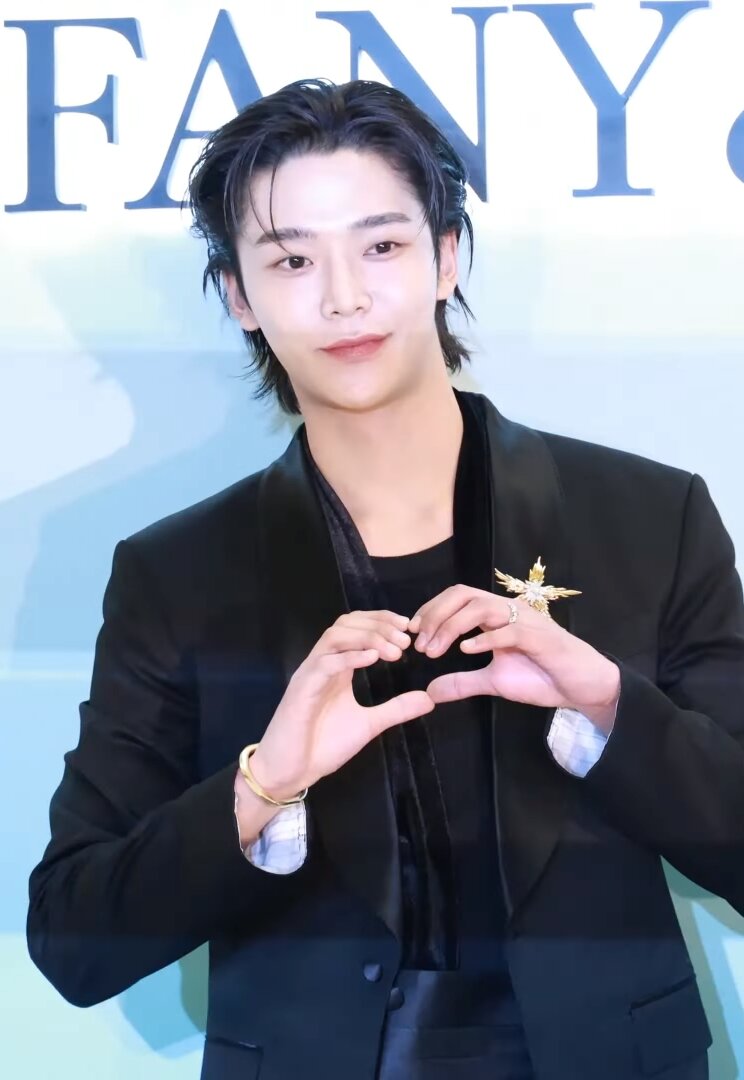
โรอุน

| name = โรอุน 로운
| image = 231214 Rowoon.jpg
| caption = โรอุนในนิตยสาร W Korea
| native_name = คิมซอกอู (김석우)
| birth_place = โซล, เกาหลีใต้
| nationality = เกาหลี
| occupation = นักร้อง, นักแสดง
| height = 190ชม.
| yearsactive = 2016–ปัจจุบัน
| agent = FNC Entertainment
คิม ซอก-อู (; เกิด 7 สิงหาคม พ.ศ. 2539) หรือที่รู้จักกันดีในชื่อ โรอุน นักแสดง นายแบบชาวเกาหลีใต้ และเป็นนักร้องอดีตสมาชิกของวง เอสเอฟไนน์ บอยแบนด์เคป็อป. เขารับบทนำเป็นครั้งแรกในละครโทรทัศน์เรื่อง "Extraordinary You|เอ็กซ์ตราออดินารียู" ทางช่อง MBC ปี ค.ศ. 2019
== อาชีพ ==
=== 2015–2016: เดบิวต์วง SF9 ===
ในปี 2015 โรอุนได้เป็นส่วนหนึ่งของทีมพรีเดบิวต์ของค่าย FNC Entertainment โดยมีชื่อกลุ่มว่า Neoz School
ในเดือนพฤษภาคม 2016 โรอุนได้เข้าร่วมทีม NEOZ Dance เพื่อแข่งขันในรายการ D.O.B.(Dance or Band) ของ FNC Entertainment เป็นรายการแข่งขันเพื่อเดบิวต์ระหว่างทีมเต้น(NEOZ Dance) และ ทีมวงดนตรี(NEOZ Band). NEOZ Dance ชนะการแข่งขันด้วยคะแนนโหวต 51% และได้เดบิวต์เป็นวง SF9 ในเดือนตุลาคม 2016 มีซิงเกิลแรกคือ "Fanfare".
=== 2017-ปัจจุบัน: ผลงานเดี่ยว และ ชื่อเสียงที่เพิ่มขึ้น ===
ระหว่างที่โรอุนทำงานในฐานะไอดอลวง เอสเอฟไนน์|SF9 โรอุนก็ได้เริ่มงานแสดงไปด้วย โดยในปี 2017 โรอุนได้เริ่มงานแสดงครั้งแรกจากบทสมทบเล็กๆในเรื่อง School 2017 จากช่อง KBS2.
ในปี 2018 โรอุนได้รับซีรีส์ 2เรื่อง เรื่องแรกรับบทเป็นน้องชายของนางเอกใน "About Time (TV series)|About Time ช่อง TVN (South Korean TV channel)|tvN และ "Where Stars Land จากช่อง Seoul Broadcasting System|SBS.
ในปี 2019 โรอุนได้รับบทนำครั้งแรกในเรื่อง Extraordinary You ทางช่อง Munhwa Broadcasting Corporation|MBC จากบทฮารุในเรื่อนี้ ทำให้ชื่อเสียงของโรอุนโด่งดังขึ้นอย่างมาก และได้รับรางวัลนักแสดงหน้าใหม่ยอดเยี่ยม จาก 2019 MBC Drama Awards|MBC Drama Awards อีกด้วย
ในเดือน กันยายน 2023 ค่าย FNC ได้ประกาศว่าโรอุนจะหยุดทำกิจกรรมในฐานะสมาชิกวง SF9 แล้วโฟกัสในงานแสดง โดยที่ยังอยู่ในต้นสังกัดเดิม
== ผลงาน ==
===ผลงานเพลง===
| class="wikitable plainrowheaders" style="text-align:center;"
!ชื่อเพลง
!ปี
!อัลบั้ม
! scope="col" class="unsortable" |
|-
! scope=row | "No Goodbye In Love" (안녕)
|2021
|"The King's Affection#Original soundtracks|The King's Affection OST Part 7"
|
|-
|
=== ภาพยนตร์ ===
| class="wikitable sortable plainrowheaders"
|-
! scope="col" | ปี
! scope="col" | เรื่อง
! scope="col" | บทบาท
! scope="col" | หมายเหตุ
! scope="col" class="unsortable" |
|-
! scope="row" |2020
| "Trolls World Tour|โทรลสืเวิร์ลทัวร์"
| แบรนช์
| พากย์เสียงสำหรับเวอร์ชันภาษาเกาหลี
|
|
===ละครโทรทัศน์===
| class="wikitable sortable plainrowheaders"
|-
! scope="col" | ปี
! scope="col" | ชื่อเรื่อง
! scope="col" | ช่อง
! scope="col" | บทบาท
! scope="col" | เพิ่มเติม
! scope="col" class="unsortable" |
|-
! scope="row" | 2016
| "Click Your Heart"
| MBC Every 1
| โรอุน
|
|
|-
! scope="row" | 2017
| "School 2017"
| KBS2
| คัง ฮยอนอิล / อิชชู่
|
|
|-
! scope="row" rowspan=3|2018
| "Modulove"
| rowspan=2|TVN (South Korean TV channel)|tvN
|
| รับเชิญ (ตอนที่ 8)
|
|-
| "About Time (TV series)|About Time"
| ชเว วีจิน
|
|
|-
| "Where Stars Land"
| Seoul Broadcasting System|SBS
| โก อึนซอบ
|
|
|-
! scope="row" | 2019
| "Extraordinary You"
| rowspan=2| Munhwa Broadcasting Corporation|MBC
| ฮารุ
|
|-
! scope="row" rowspan=2|2020
| "Find Me in Your Memory"
| จู ยอมิน
| รับเชิญ (ตอนที่ 1)
|
|-
| "Was It Love? "
|rowspan=2| JTBC
| โรอุน
| รับเชิญกับวง SF9 (band)|SF9
|
|-
! scope="row" rowspan=2|2021
| "She Would Never Know"
| แซ ฮยอนซึง
|
|
|-
| "The King's Affection"
| KBS2
| จอง จีอุน
|
|
|-
! scope="row" | 2022
| "Tomorrow (South Korean TV series)|Tomorrow"
| Munhwa Broadcasting Corporation|MBC
| ชเว จุนอุง
|
|
|-
! scope="row" rowspan=3|2023
| "Destined With You"
| JTBC
| จาง ชินยู
|
|
|-
| "A Time Called You"
| Netflix
| แทฮา
| รับเชิญ (ตอนที่ 8)
|
|-
| "The Matchmakers (TV series)|The Matchmakers"
| KBS2
| ชิม จองอู
|
|
|
===รายการทางโทรทัศน์===
|class="wikitable sortable plainrowheaders"
! scope="col" | ปี
! scope="col" | ชื่อรายการ
! scope="col" | ช่อง
! scope="col" | บทบาท
! scope="col" | เพิ่มเติม
! scope="col" class="unsortable" |
|-
! scope="row"|2013–2014
|"Cheongdam-dong 111"
|TVN (South Korean TV channel)|tvN
| เด็กฝึก
|
|
|-
! scope="row" rowspan=3| 2016
| "d.o.b: Dance or Band"
| Mnet (TV channel)|Mnet
|
|
|
|-
| "Lipstick Prince"
| OnStyle
|
|
|
|-
| "Video Star"
| MBC Every 1
|
|ตอนที่ 22
|
|-
! rowspan="11" scope="row" | 2017
| "Hyoyeon's 10 Million Likes"
| OnStyle
| แขกรับเชิญ
|ตอนที่ 6
|
|-
| "Lipstick Prince" SS2
|OnStyle
|
|
|
|-
|The Show
|SBS
|พิธีกรรับเชิญ
|
|
|-
|Empty The Convenience Store
|TVN
|แขกรับเชิญ
|ตอนที่6
|
|-
|Baek Jong-won's Top 3 Chef King
|SBS
|แขกรับเชิญ
|ตอนที่84
|
|-
|Guesthouse Daughters
|KBS2
|แขกรับเชิญ
|ตอนที่12
|
|-
|Weekly IDOL
|MBC
|แขกรับเชิญ
|ตอนที่ 302
|
|-
|I Can See Your Voice
|Mnet
|แขกรับเชิญ
|ตอนที่ 15
|
|-
|Inkigayo
|SBS
|พิธีกรรับเชิญ
|ตอนที่ 917
|
|-
|I came alone
|KBS
|แขกรับเชิญ
|ตอนที่ 15
|
|-
|"King of Mask Singer"
| MBC
|กรรมการรับเชิญ
|ตอนที่ 131-132
|
|-
! rowspan="10" scope="row" | 2018
| "Law of the Jungle (TV series)|Law of the Jungle in Patagonia"
|Seoul Broadcasting System|SBS
| รับเชิญ
| ตอนที่ 305–310
|
|-
|M Countdown
|Mnet
|พิธีกรรับเชิญ
|ตอนที่ 561
|
|-
|MEET&GREET
|M Wave
|แขกรับเชิญ
|
|
|-
|My Box
|OnStyle
|แขกรับเชิญ
|
|
|-
|Idol master
|KBS
|แขกรับเชิญ
|
|
|-
|Sun Cafe/ Cafe Amor
| TVN (South Korean TV channel)|tvN
|พิธีกร
|
|
|-
|"King of Mask Singer"
|Munhwa Broadcasting Corporation|MBC
|ผู้เข้าแข่งขัน
|ตอนที่ 163
|
|-
|Hello Counselor
|KBS
|แขกรับเชิญ
|ตอนที่ 374
|
|-
|"King of Mask Singer"
|MBC
|กรรมการรับเชิญ
|ตอนที่ 167-168
|
|-
|Weekend Playlist
|TvN
|แขกรับเชิญ
|ตอนที่ 11-13
|
|-
! rowspan="16" scope="row" | 2019
|กีฬาสีไอดอล
|MBC
|ผู้เข้าแข่งขัน
|05-06/02
|
|-
|Battle Trip
|KBS2
|แขกรับเชิญ
|ตอนที่ 127-130
|
|-
|Hello Counselor
|KBS2
|แขกรับเชิญ
|
|
|-
|South Korean Foreigners
|MBC
|แขกรับเชิญ
|ตอนที่ 19
|
|-
|Amazing Saturday
|TvN
|แขกรับเชิญ
|ตอนที่ 47
|
|-
|Immortal Songs 2
|KBS2
|แขกรับเชิญ
|ตอนที่ 374
|
|-
|"King of Mask Singer"
|MBC
|กรรมการรับเชิญ
|ตอนที่ 167-168
|
|-
|Idol Room
|JTBC
|แขกรับเชิญ
|ตอนที่ 40
|
|-
|Running Man
|SBS
|
|ออกนิดนึง
|
|-
|The hungry
|MBC
|แขกรับเชิญ
|ตอนที่ 14-15
|
|-
|Weekly idol
|MBC
|แขกรับเชิญ
|ตอนที่ 398
|
|-
|I'm Celuv
|Celuv TV
|แขกรับเชิญ
|
|
|-
|Happy together
|KBS
|พิธีกรรับเชิญ
|ตอนที่ 28
|
|-
|Boss in the Mirror
|KBS
|พิธีกรรับเชิญ
|ตอนที่ 12
|
|-
|กีฬาสีไอดอล
|MBC
|ผู้เข้าแข่งขัน
|
|
|-
|MBC Drama Award 2019
|MBC
|
|
|
|-
! rowspan="16" scope="row" | 2020
|Battle Trip
|KBS
|แขกรับเชิญ
|ตอนที่ 171
|
|-
|Knowing bros
|JTBC
|แขกรับเชิญ
|ตอนที่ 212
|
|-
|Idol Room
|JTBC
|แขกรับเชิญ
|ตอนที่ 82
|
|-
|Happy Together
|KBS2
|แขกรับเชิญ
|ตอนที่ 622
|
|-
|Oh My Partner
|MBC
|
|ตอนที่ 1
|
|-
|Amazing Saturday
|TvN
|แขกรับเชิญ
|ตอนที่ 91
|
|-
|กีฬาสีไอดอล 2020
|MBC
|ผู้เข้าแข่งขัน
|
|
|-
|Problem Child in House
|KBS
|แขกรับเชิญ
|ตอนที่ 62
|
|-
|M Countdown
|Mnet
|พิธีกรรับเชิญ
|ตอนที่ 650
|
|-
|Sugarman3
|JTBC
|แขกรับเชิญ
|ตอนที่ 10
|
|-
|Let's Eat Dinner Together
|JTBC
|แขกรับเชิญ
|ตอนที่ 164
|
|-
|Running Man
|SBS
|แขกรับเชิญ
|ตอนที่ 499
|
|-
|Cross the line
|MBC
|แขกรับเชิญ
|ตอนที่ 35-37
|
|-
|Idol Cafe
|Seezn
|แขกรับเชิญ
|
|
|-
|Idol League
|Statv
|แขกรับเชิญ
|
|
|-
|MBC Drama Award 2020
|MBC
|ผู้ประกาศรางวัล
|
|
|-
! rowspan="6" scope="row" | 2021
|Busted Season 3
|Netflix
|แขกรับเชิญ
|ตอนที่ 4
|
|-
|"Kingdom: Legendary War"
|Mnet (TV channel)|Mnet
|ผู้เข้าแข่งขัน
|
|
|-
|Weekly Idol
|MBC
|แขกรับเชิญ
|ตอนที่ 520
|
|-
|"KBS Song Festival" 2021
|KBS2
|พิธีกร
|
|
|-
|MBC Drama Award 2021
|MBC
|ผู้ประกาศรางวัล
|
|
|-
|KBS Drama Award 2021
|KBS
|เข้าร่วมงาน
|
|
|-
! rowspan="3" scope="row" | 2022
|House On Wheels 4
|TVN
|สมาชิกหลัก
|
|
|-
|Music Bank World Tour in Chile
|KBS
|พิธีกร
|
|
|-
|The Idol Band: Boy’s Battle
|SBSM / TBS
|พิธีกร
|
|
|-
! rowspan="2" scope="row" | 2023
|Music Bank Global Festival
|KBS
|พิธีกร
|ที่เกาหลี และ ญี่ปุ่น
|
|-
|KBS Drama Awards 2023
|KBS
|พิธีกร
|
|
|
==รางวัลและการเข้าชิง==
| class="wikitable plainrowheaders sortable"
|-
! scope="col" | ปี
! scope="col" | รางวัล
! scope="col" | สาขา
! scope="col" | ผลงานเข้าชิง
! scope="col" | ผล
! scope="col" class="unsortable" |
|-
! scope="row" rowspan=1| 2018
| SBS Drama Awards
| Best New Actor
| Where Stars Land
|
| style="text-align:center" |
|-
! scope="row" rowspan=5| 2019
| Grimae Awards
| Best New Actor
| Extraordinary You
|
| style="text-align:center" |
|-
| Korea First Brand Awards
| Male Idol-Actor Award
| Rowoon
|
| style="text-align:center"|
|-
| rowspan="2"| MBC Drama Awards
| Best New Actor
| rowspan=1|"Extraordinary You"
|
| style="text-align:center"|
|-
| Best Couple Award
| "Extraordinary You"
|
|
|-
| Soompi Awards
| Best Idol Actor Award
| Where Stars Land
|
| style="text-align:center"|
|-
! scope="row" rowspan=2| 2020
| APAN Music Awards
| Entertainer of the Year – Male
| Rowoon
|
|
|-
| Brand of the Year Awards
| Male Actor Idol of the Year
| Rowoon
|
| style="text-align:center"|
|-
! scope="row" rowspan=5| 2021
| Brand Customer Loyalty Awards
| Best Male Acting Idol
| Rowoon
|
| style="text-align:center" |
|-
| Brand of the Year Awards
| Male Actor Idol of the Year
| Rowoon
|
| style="text-align:center" |
|-
| rowspan="3"| KBS Drama Awards
| Best New Actor
| rowspan="2" | "The King's Affection"
|
|style="text-align:center" |
|-
| Popularity Award, Actor
|
|
|-
| Best Couple Award
| Rowoon with Park Eun-bin"The King's Affection"
|
|
|-
! scope="row" rowspan=3| 2022
| rowspan="2"| APAN Star Awards
|Excellence Award, Actor in a Miniseries
| rowspan="2" | "The King's Affection"
|
|
|-
| Popularity Star Award, Actor
|
|
|-
| Brand Customer Loyalty Awards
| Best Male Acting Idol
| Rowoon
|
|
|-
! scope="row" rowspan=3| 2023
| rowspan="3"| KBS Drama Awards
| Popularity Award, Actor
| rowspan="3" | "The Matchmakers"
|
|
|-
| Best Couple Award
|
|
|-
| Top Excellence, Actor
|
|
|-
|
== อ้างอิง ==
==แหล่งข้อมูลอื่น==
* Kim Ro-woon at FNC Entertainment
*
*
*
หมวดหมู่:บุคคลที่ยังมีชีวิตอยู่
หมวดหมู่:นักแสดงภาพยนตร์ชาวเกาหลีใต้
หมวดหมู่:นักแสดงละครโทรทัศน์ชายชาวเกาหลีใต้
หมวดหมู่:นักแสดงชาวเกาหลีใต้
หมวดหมู่:ศิลปินสังกัดเอฟเอ็นซีเอนเตอร์เทนเมนต์
หมวดหมู่:สมาชิกของเอสเอฟไนน์
หมวดหมู่:นักร้องชายชาวเกาหลีใต้ในศตวรรษที่ 21
หมวดหมู่:ไอดอลชายชาวเกาหลีใต้
หมวดหมู่:นักแสดงชายจากโซล